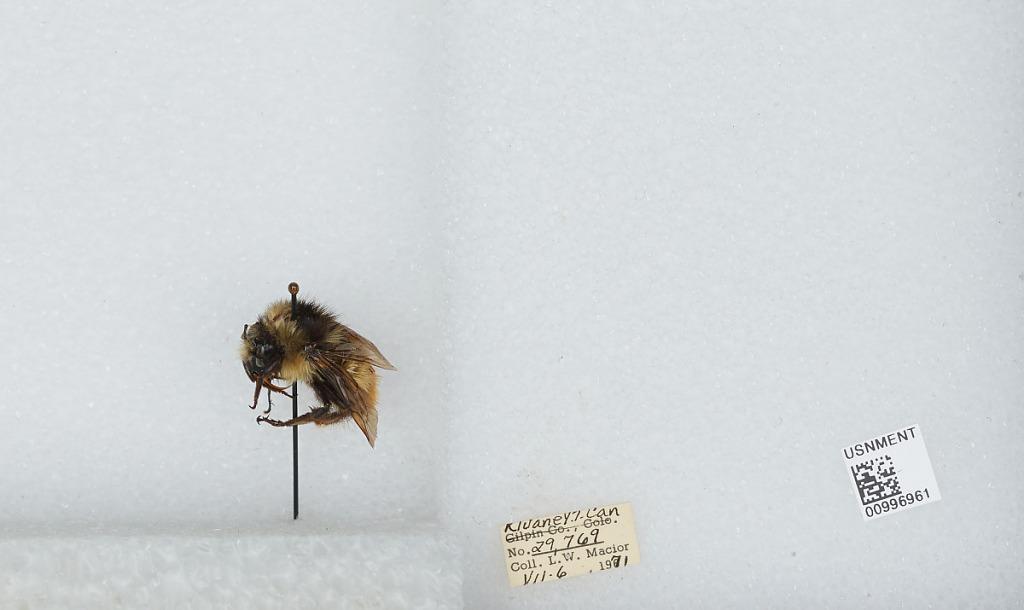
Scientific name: Bombus (Pyrobombus) flavifrons Cresson
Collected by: L. Macior
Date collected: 1971-7-6
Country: Canada
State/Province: Yukon Territory
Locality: Kluane
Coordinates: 60.75, -139.5